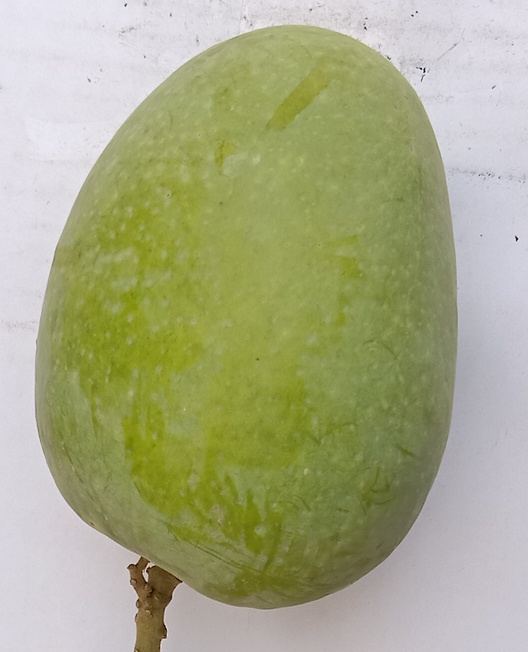
Mango variety: Anwar Ratool